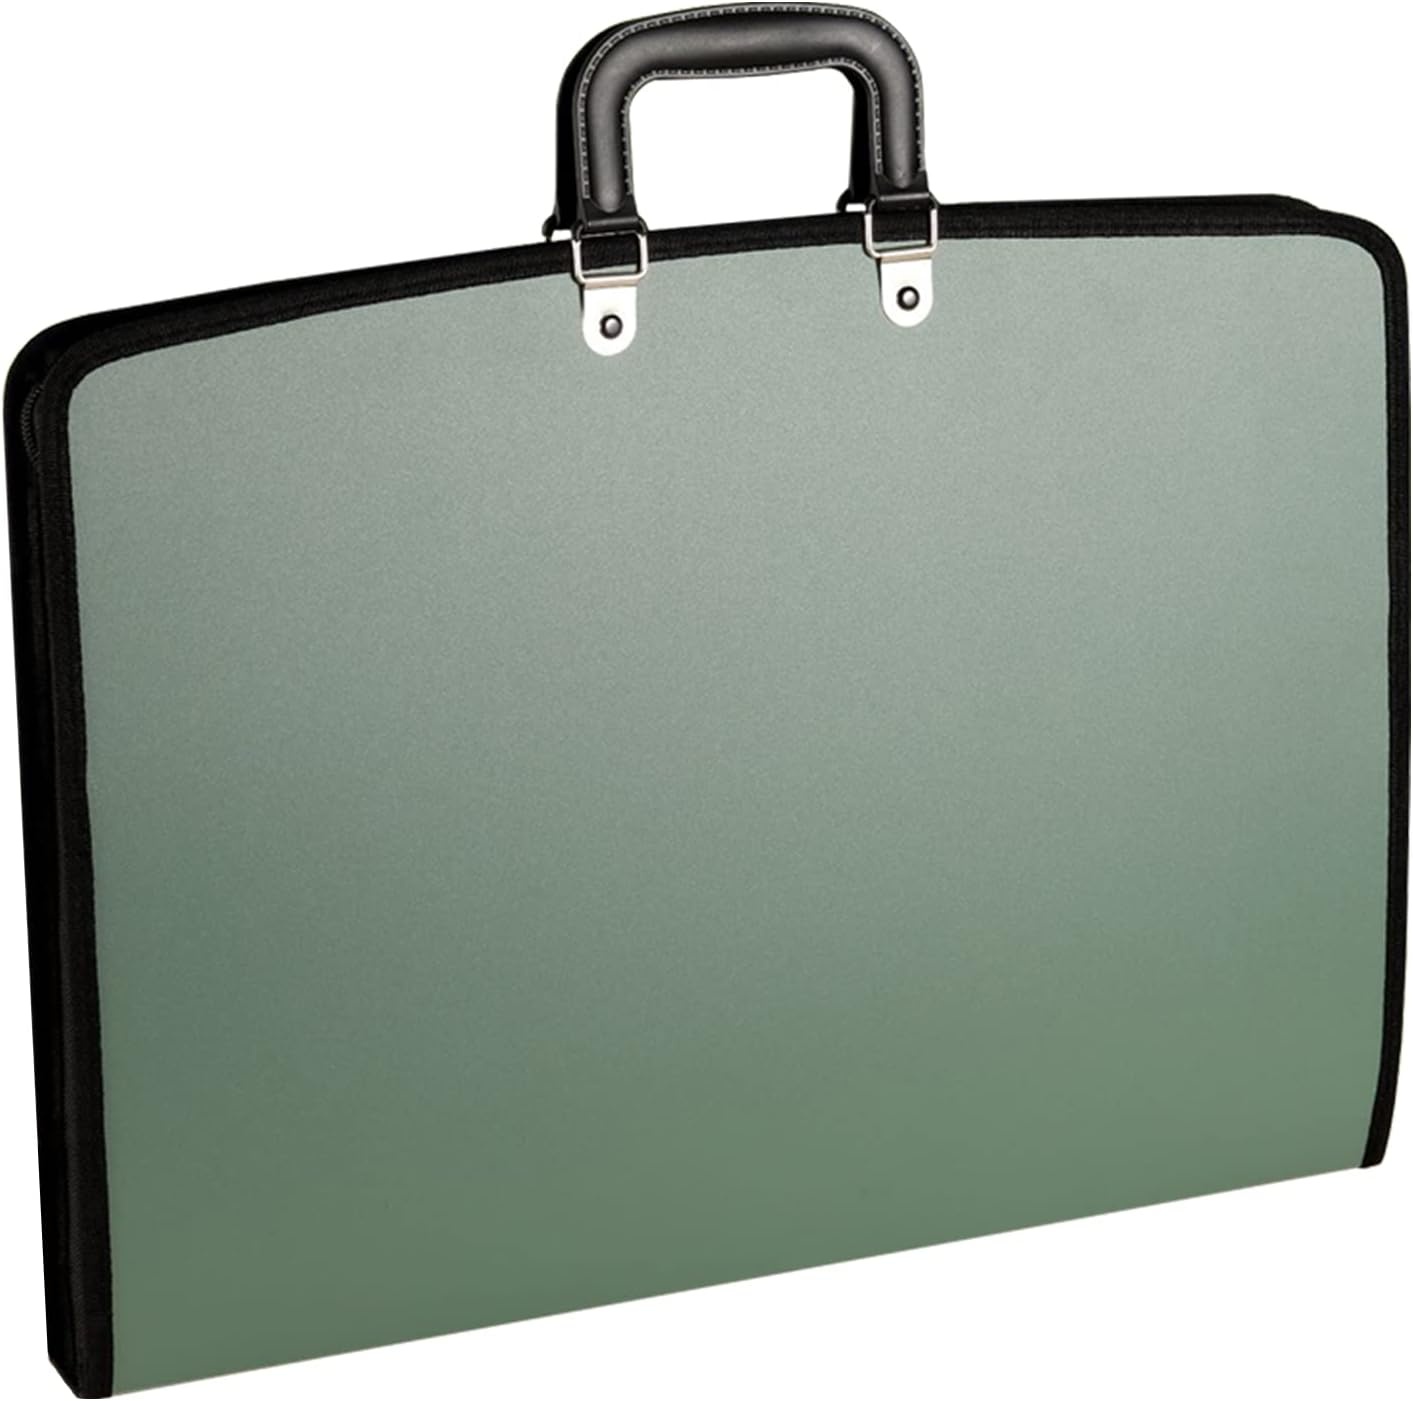
Acocony 11x17 Portfolio with Zipper Closure PP Material Oxford Cloth Edge Waterproof Green 1 Pack
About this item Product Size: 11x17 art portfolios length 19 inches, width 14 inches, thickness 1 1/2 inches. Suitable for storing ledger/legal/A3 size paper and documents. High Quality Material: Leger art folder is made of high quality Polypropylene, waterproof and easy to clean. Equipped with zipper and Oxford cloth edge, tear-resistant and durable. Portable Design: 11x17 art portfolio for kids artwork with zipper and handle for easy take out and put in. Easy to carry a lot of extra large clipboard and documents for schools, homes, and offices. Multifunctional Design: 11x17 portfolio built-in plug-in X-shaped buckle and multiple pockets, fixed drawing board for paper and pens, easy to classify and place items. Widely Applicable: 11x17 artwork storage is perfect for students, teachers, doctors, designers, painters and office workers. A perfect gift for office and art workers.
Brand: Acocony
Category: Office Supplies > Filing & Organization > Portfolios & Padfolios > Portfolios